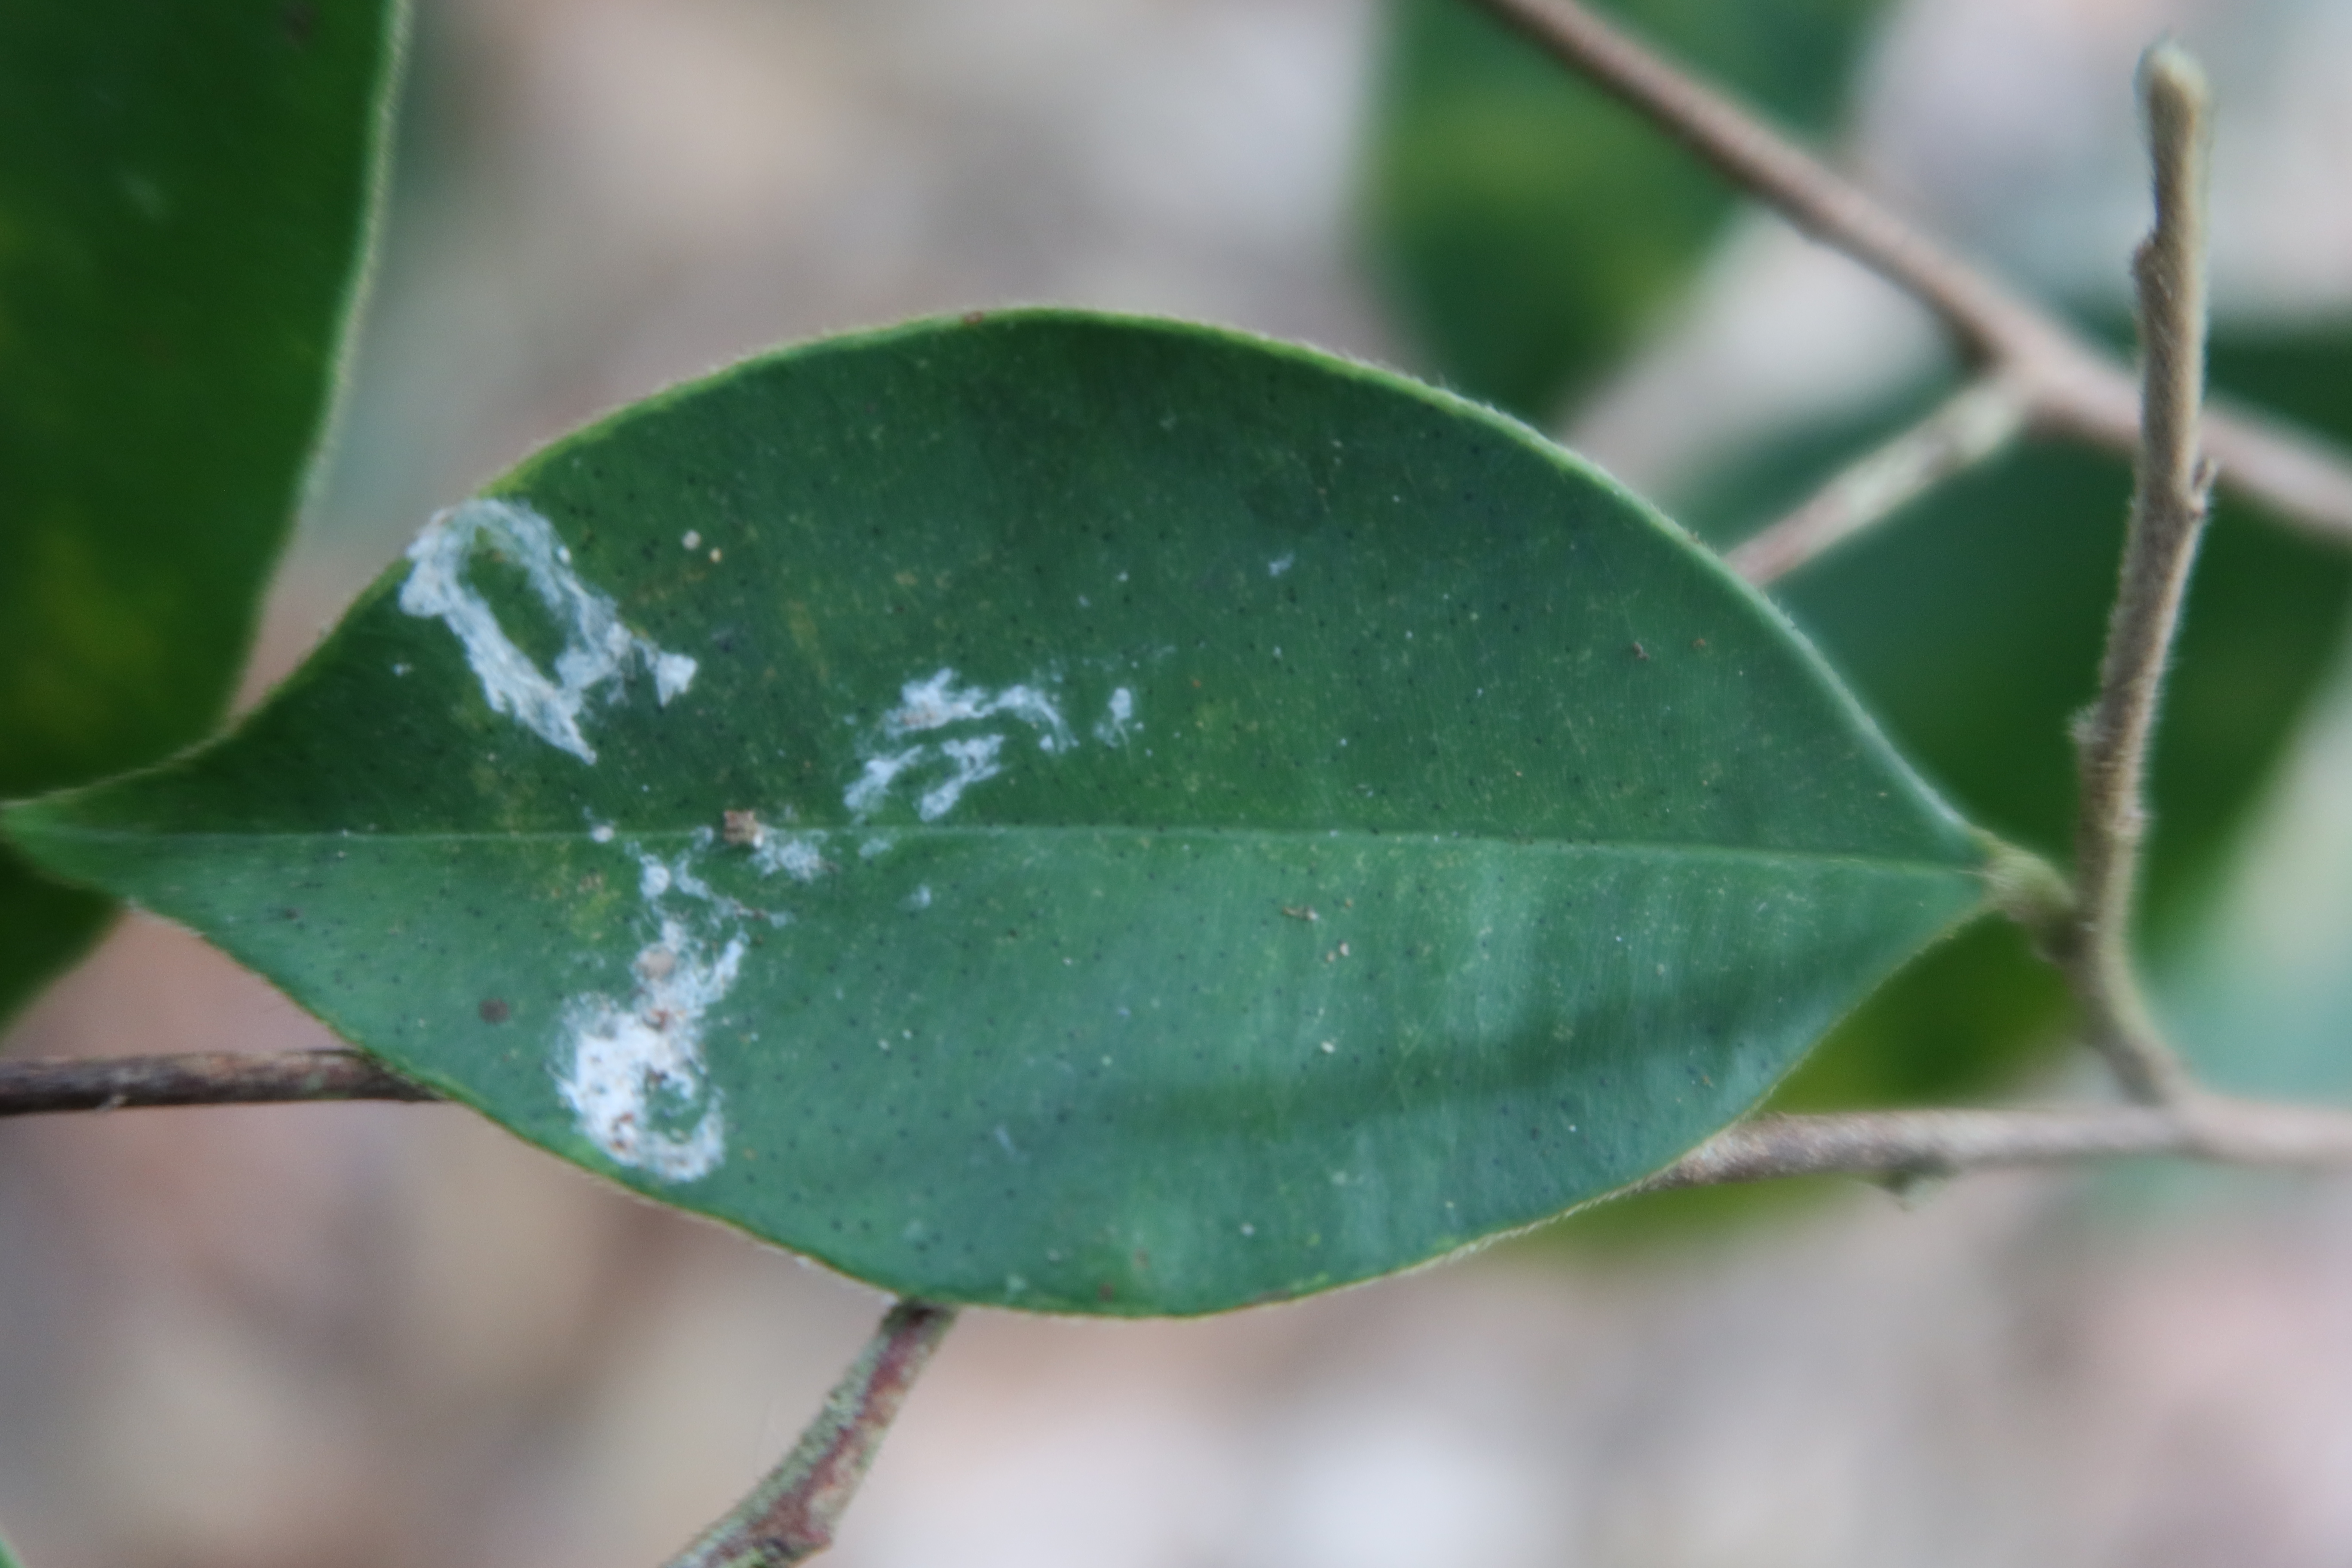
Label: Black spots